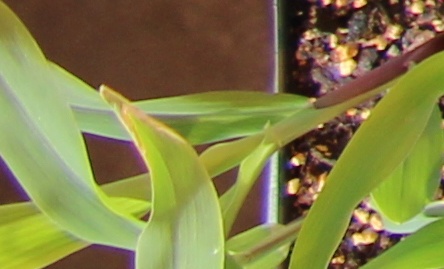
Label: Corn